Geoffrey de Havilland

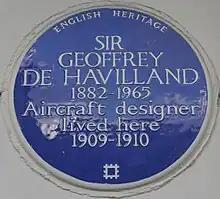
Blue plaque, 32 Baron's Court Road, Barons Court, London

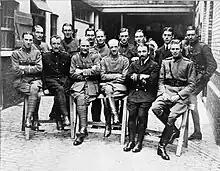
de Havilland (far left), with fellow officers of the RFC c1913

Built with money borrowed from his maternal grandfather, de Havilland's first aircraft took two years to complete. Unfortunately, he crashed it during its first very short flight at Seven Barrows near Litchfield, Hampshire in December 1909. He built a fresh biplane, making his first flight in it from a meadow near Newbury in September 1910. A memorial plaque presently marks the event. Subsequent designs were even more successful: in 1912 he established a new British altitude record of 10,500 feet (3,200 m) in an aircraft of his design, the B.E.2. Geoffrey was the designer and his brother Hereward was the test pilot.